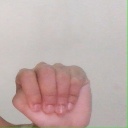
अक्षर: ठ